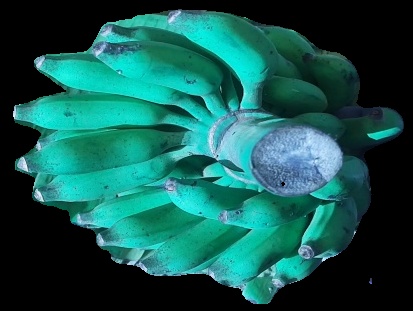
Variety: elakki-bale
Grade: grade3